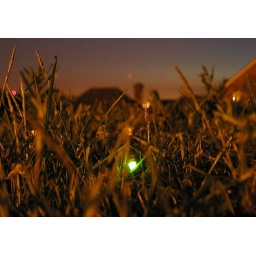
A female glow worm (lampyris noctiluca) in the grass in Loudwater, Bucks